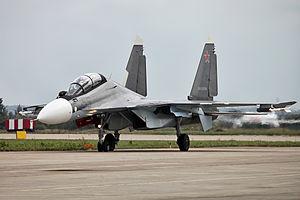
Le Soukhoï Su-30 est un avion de combat à réaction multirôle soviétique puis russe.